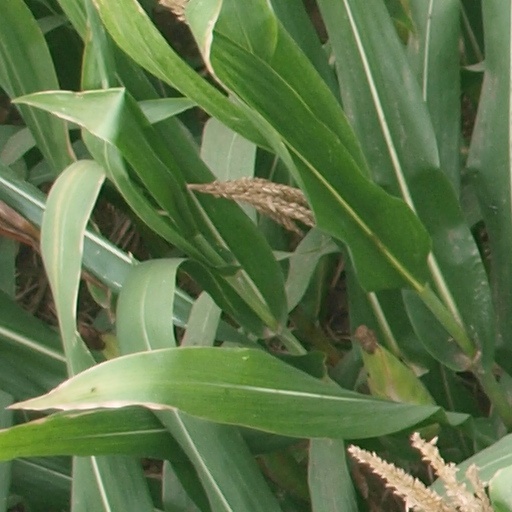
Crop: maize; corn